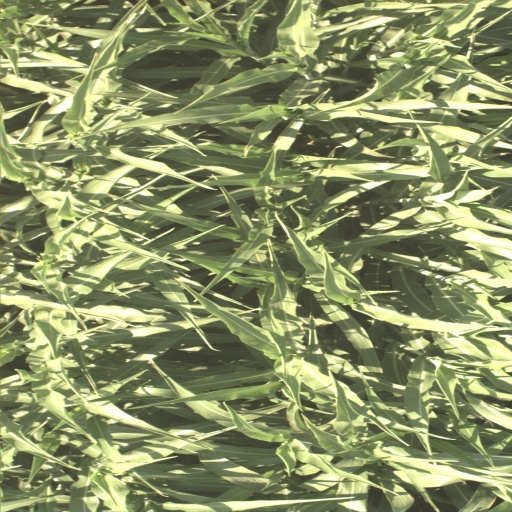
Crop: sorghum